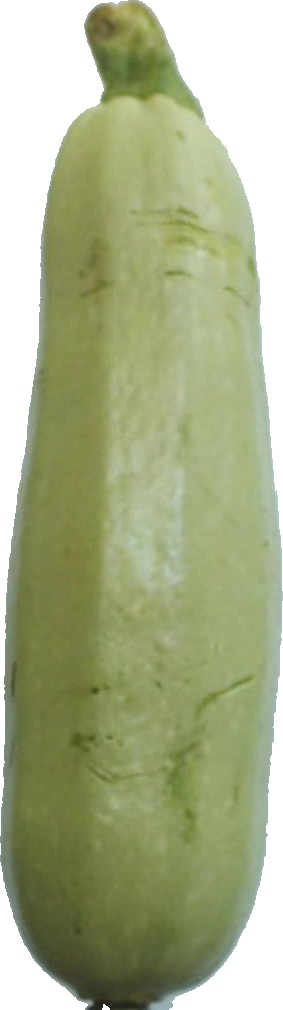
Label: zucchini_1